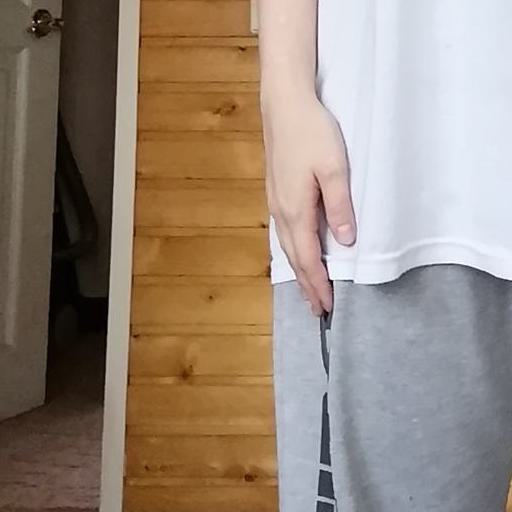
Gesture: no_gesture